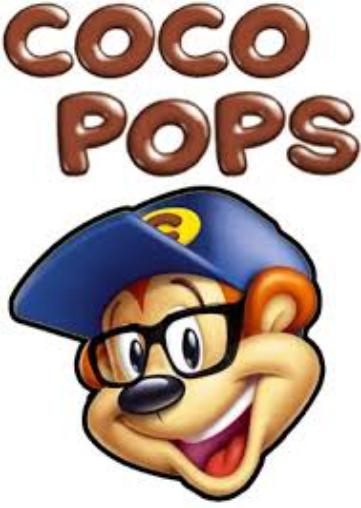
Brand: Coco Pops
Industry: Food